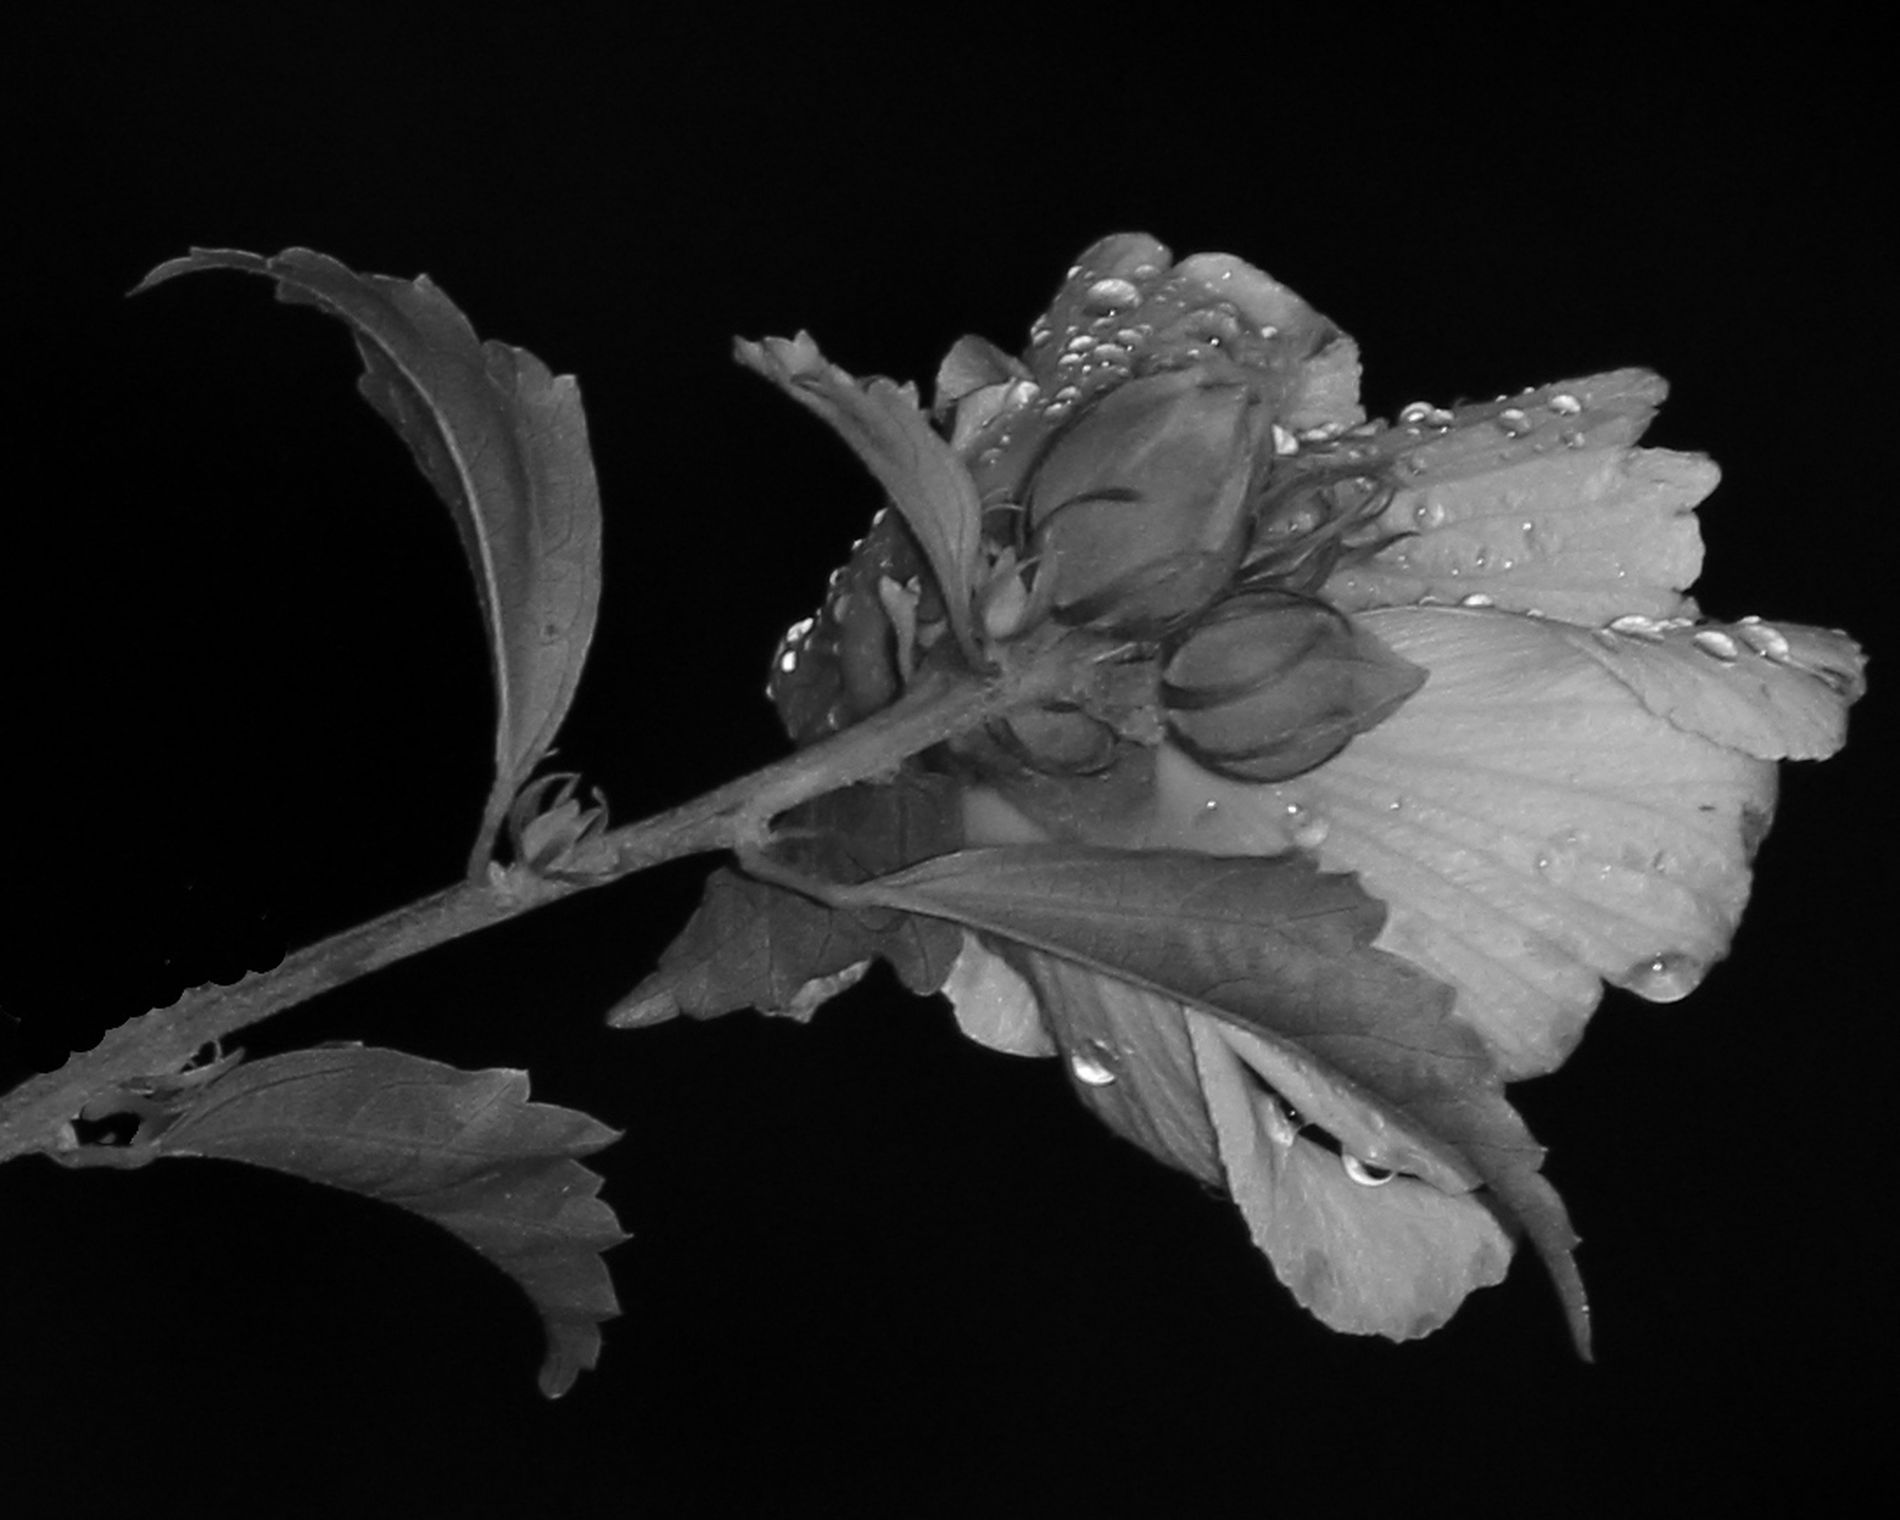
Beautiful flower
A black and white photograph of a flower, either white or yellow, placed horizontally on a black surface, against a black background. The close-up shows the flower from below, showing its stem, green branches, and the back of the petals. The white and green colors of the flower contrast with the black background, and are highlighted by soft white light, revealing its details and the dew drops scattered on it.
A scene depicting a light-colored flower sleeping on a black surface, with a soft white light shining on it, contrasting with the background and the surrounding black surface, revealing its details. The image is a black and white macro photograph, taken from a side angle, below and slightly behind the flower. Showing the shape of the flower, the buds, and the water droplets on the petals and leaves.
Labels: Flower, Petal, Plant, Acanthaceae, Geranium, Bud, Sprout, Leaf, Rose, Anemone, Pollen, Hibiscus, background
Camera: Canon Canon EOS REBEL T3i
Lens: EF-S18-200mm f/3.5-5.6 IS, Canon EF-S 18-200mm f/3.5-5.6 IS
Aperture: F5.6
Exposure: 1/60 sec
ISO: 400
Focal length: 200.0 mm